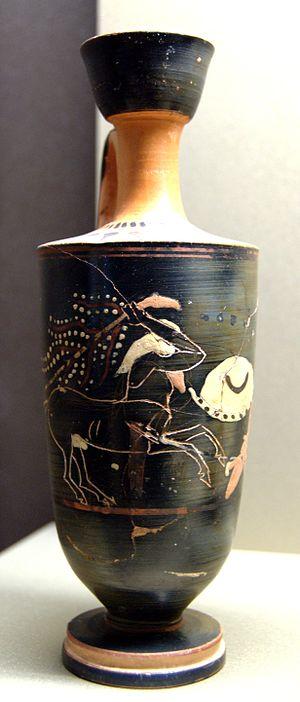
Centaure brandissant un arbre déraciné aux prises avec Cénée. Lécythe attique à peinture superposée, v. 500-490 av. J.-C.